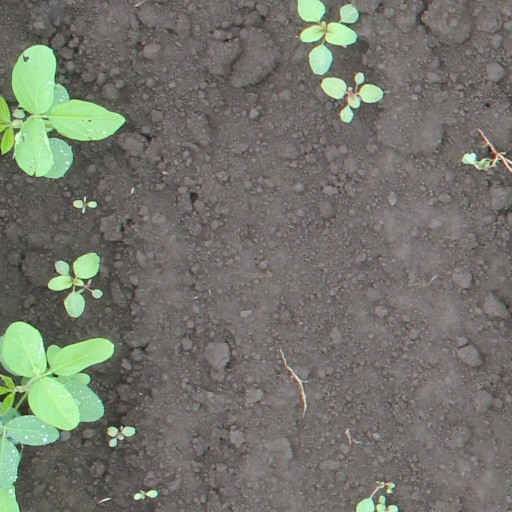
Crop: soybean